Isaac Wulff Heyman

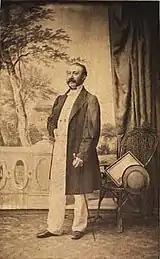
Heyman photographed by Georg Emil Hansen in 1861

Heyman was a member of the Copenhagen City Council from 1871 to 1880. He was also very active in the Jewish community, for instance as a board member and chairman of several of its philanthropical societies.